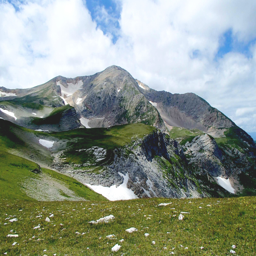
snow covered peaks are part of the endless horizon of hills and valleys featured in the region .